Paget Marsh Nature Reserve

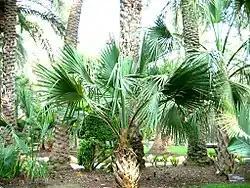
Bermuda palmetto

Paget Marsh Nature Reserve, also known as Paget Marsh, is an unspoiled marsh, forest, and nature reserve in central Bermuda. It is located next to St. Paul's Church along Middle Road in Paget Parish, to the south of Hamilton Harbour. The official reserve is protected by the Bermuda National Trust and Bermuda Audubon Society. It is also a Ramsar wetland of international importance.